Immigration to Mexico

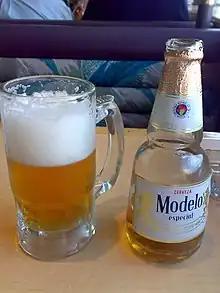
German influence in northern Mexico boosted beer production in the region. Big breweries such as Cuauhtemoc-Moctezuma originated with German immigrants.

Mexico received immigration from France in waves in the 19th and 20th centuries. According to the 2010 census, there were 7,163 French nationals living in Mexico. According to the French consulate general, there are 30,000 French citizens in Mexico as of 2015.